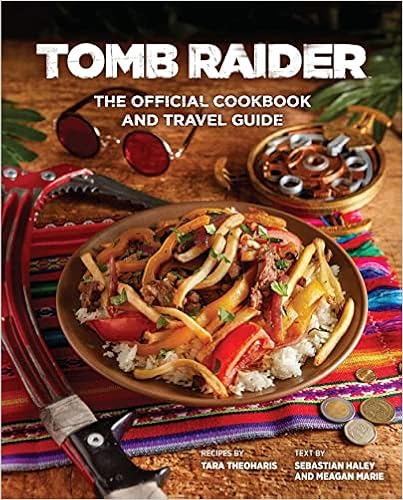
Tomb Raider: The Official Cookbook and Travel Guide (Gaming)
Category: Books
Review "The food is the star—Lara doesn’t even feature on the cover—and the many full-page photographs of the dishes inside are beautifully styled. This is food you want to eat." ― The Guardian About the Author Sebastian Haley is a lifelong Pokémon trainer and the best-selling author of Playing With Super Power and 30 Years of Mega Man. Tara Theoharis is the creator of the recipe and party blog The Geeky Hostess and author of The Minecrafter's Cookbook and Break an Egg! The Broadway Cookbook . She loves creating approachable recipes inspired by her favorite fandoms. When not experimenting in the kitchen, she can be found playing games and binging TV shows with her husband and son in Seattle. Meagan Marie is an industry veteran with experience on both the press and production sides of making games. Previously at Game Informer Magazine and Riot Games, she is now the longtime Senior Community & Social Media Manager at Crystal Dynamics. Focused on the Tomb Raider franchise, Meagan has been responsible for establishing and evolving the brand presence on social media, engaging with fans online and at events worldwide, and acting as a studio spokesperson.  Inspired to use her platform to give back, Meagan is outspoken on issues of representation in gaming and pop culture. She is also the founder of the Causeplay Shop, which uses her platform as an international cosplay guest to unite cosplayers and geek artists for sales that benefit charitable causes.  Meagan's previous works include 2016's 20 Years of Tomb Raider and contributions to 2017's Playing with Superpower: Nintendo Super NES Classics .
Features: Join Lara Croft on a global journey and prepare delicious food from around the world with | Tomb Raider: The Official Cookbook and Travel Guide | . | Tomb Raider: The Official Cookbook and Travel Guide | is a thrilling and delicious tutorial on recipes based on the cultural history of the many locations Lara Croft has visited throughout her 25 years of global adventures—bringing the taste back home to you. Inspired by the hit Tomb Raider videogame franchise, this book features over 40 recipes from the many locations Lara Croft visits and explores across the globe, with food and drinks inspired by key characters and locations. Also included is expert information on the cultural history of the many beautiful cities and countries to which she travels. A global exploration, this unique cookbook and travel guide takes fans on an exclusive journey across the planet chasing the thrills and adventures of Lara Croft. Featuring beautiful full color photography as well as stunning art from the games, this is the ultimate gift for fans, travelers, and food aficionados alike. | OVER 40 RECIPES: | Features over 40 recipes inspired by the many locations Lara Croft visits across the world | TRAVEL GUIDE: | In addition to over 40 recipes, this book includes a one-of-a-kind travel guide celebrating the many beautiful countries and cities Lara visits | 25TH ANNIVERSARY: | Officially licensed by and created in partnership with Square Enix and Crystal Dynamics for the 25th anniversary of Tomb Raider